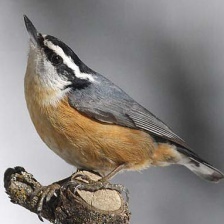
Species: CRESTED NUTHATCH
Scientific name: SITTA CAROLINENSIS